Ayushmann Khurrana

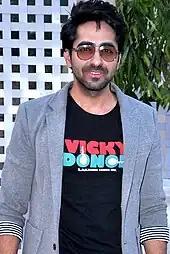
Khurrana at an event for "Vicky Donor" (2012), his film debut

Khurrana made his acting debut in 2012 with Shoojit Sircar's romantic comedy "Vicky Donor", co-starring Annu Kapoor and debutante Yami Gautam. Marking the production debut of actor John Abraham, who cameoed in a promotional song, it starred Khurrana in the titular role of a sperm donor. In preparation, he attended acting workshops and interacted with medical professionals. For the film's soundtrack, he sang "Pani Da Rang", which he had written and composed with Rochak Kohli back in 2003. Praising the film's ensemble cast, Sukanya Verma of Rediff.com wrote that Khurrana's "candid disposition and roguish face ensures his street smart drollery works like a breeze". With worldwide earnings of over against a budget of , "Vicky Donor" emerged as a commercial success. At the Filmfare Awards ceremony, Khurrana was awarded trophies for Best Male Debut and Best Male Playback Singer.